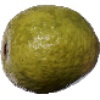
Label: guava